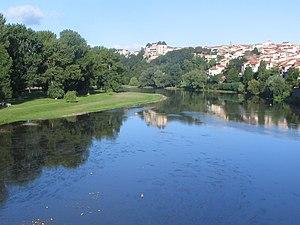
Le château vu du pont sur l'allier This building is classé au titre des Monuments Historiques. It is indexed in the Base Mérimée, a database of architectural heritage maintained by the French Ministry of Culture,
Pont-du-Château est une commune française, située dans le département du Puy-de-Dôme en région d'Auvergne-Rhône-Alpes. Elle fait partie de l'aire urbaine de Clermont-Ferrand et a longtemps été le port fluvial de la capitale auvergnate.
L'Allier est une rivière qui coule au centre de la France ; c'est un des principaux affluents de la Loire. La rivière et sa vallée constituent un axe majeur autour duquel s'est constituée l'ancienne province d'Auvergne. Elle donne son nom au département français de l'Allier.
L'Auvergne est une région culturelle et historique de France située au cœur du Massif central.